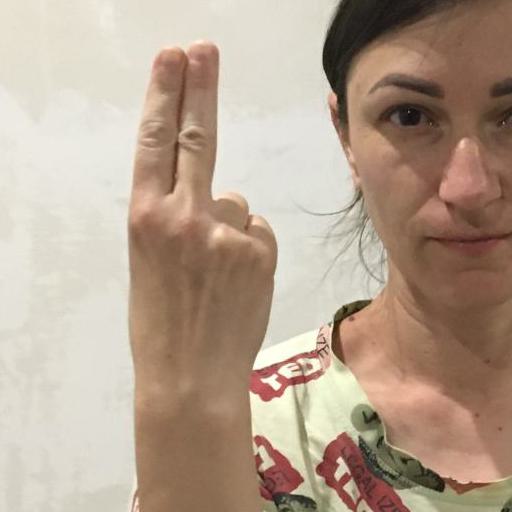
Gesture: two_up_inverted